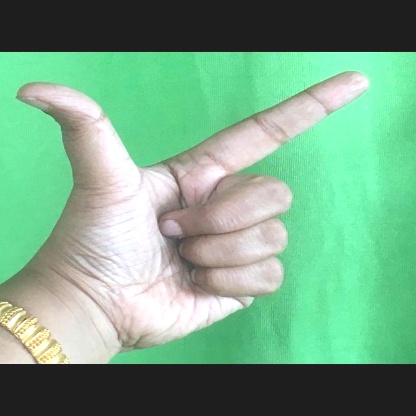
Mudra: Chandrakala